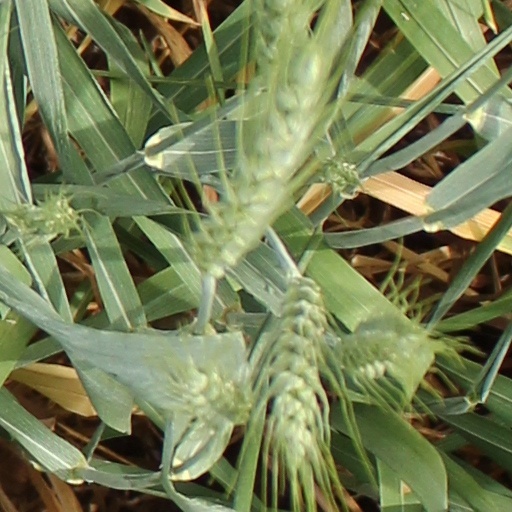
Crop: wheat